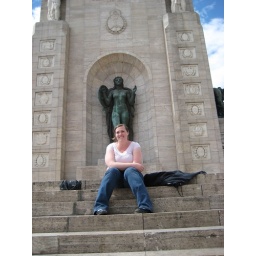
Me in front of the tower at the rosario monument